Mdoukha

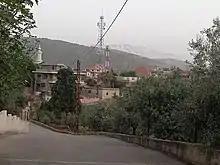
A view of the town from the northern end with the snow-capped Anti-Lebanon mountains visible in the distance.

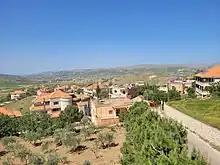
Entrance to Mdoukha from the southwest, along the main Bire road connecting the town to the rest of the province.

Mdoukha has historically been a farming town. It is home to the K-6 Mdoukha Public Elementary School as well as a small park just outside the town.